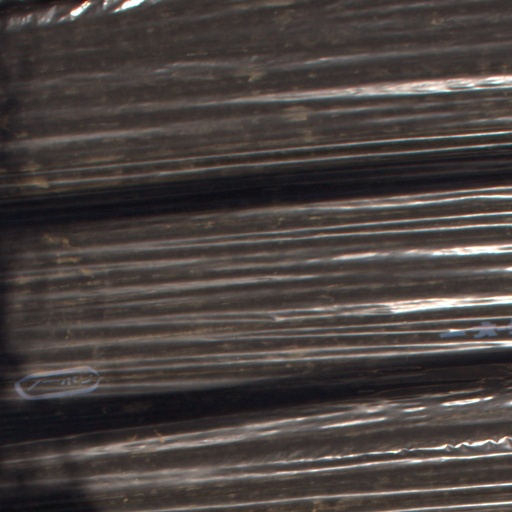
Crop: Jerusalem artichoke